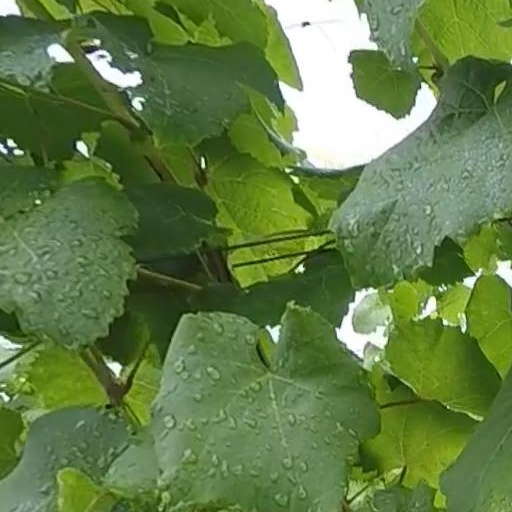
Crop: grape